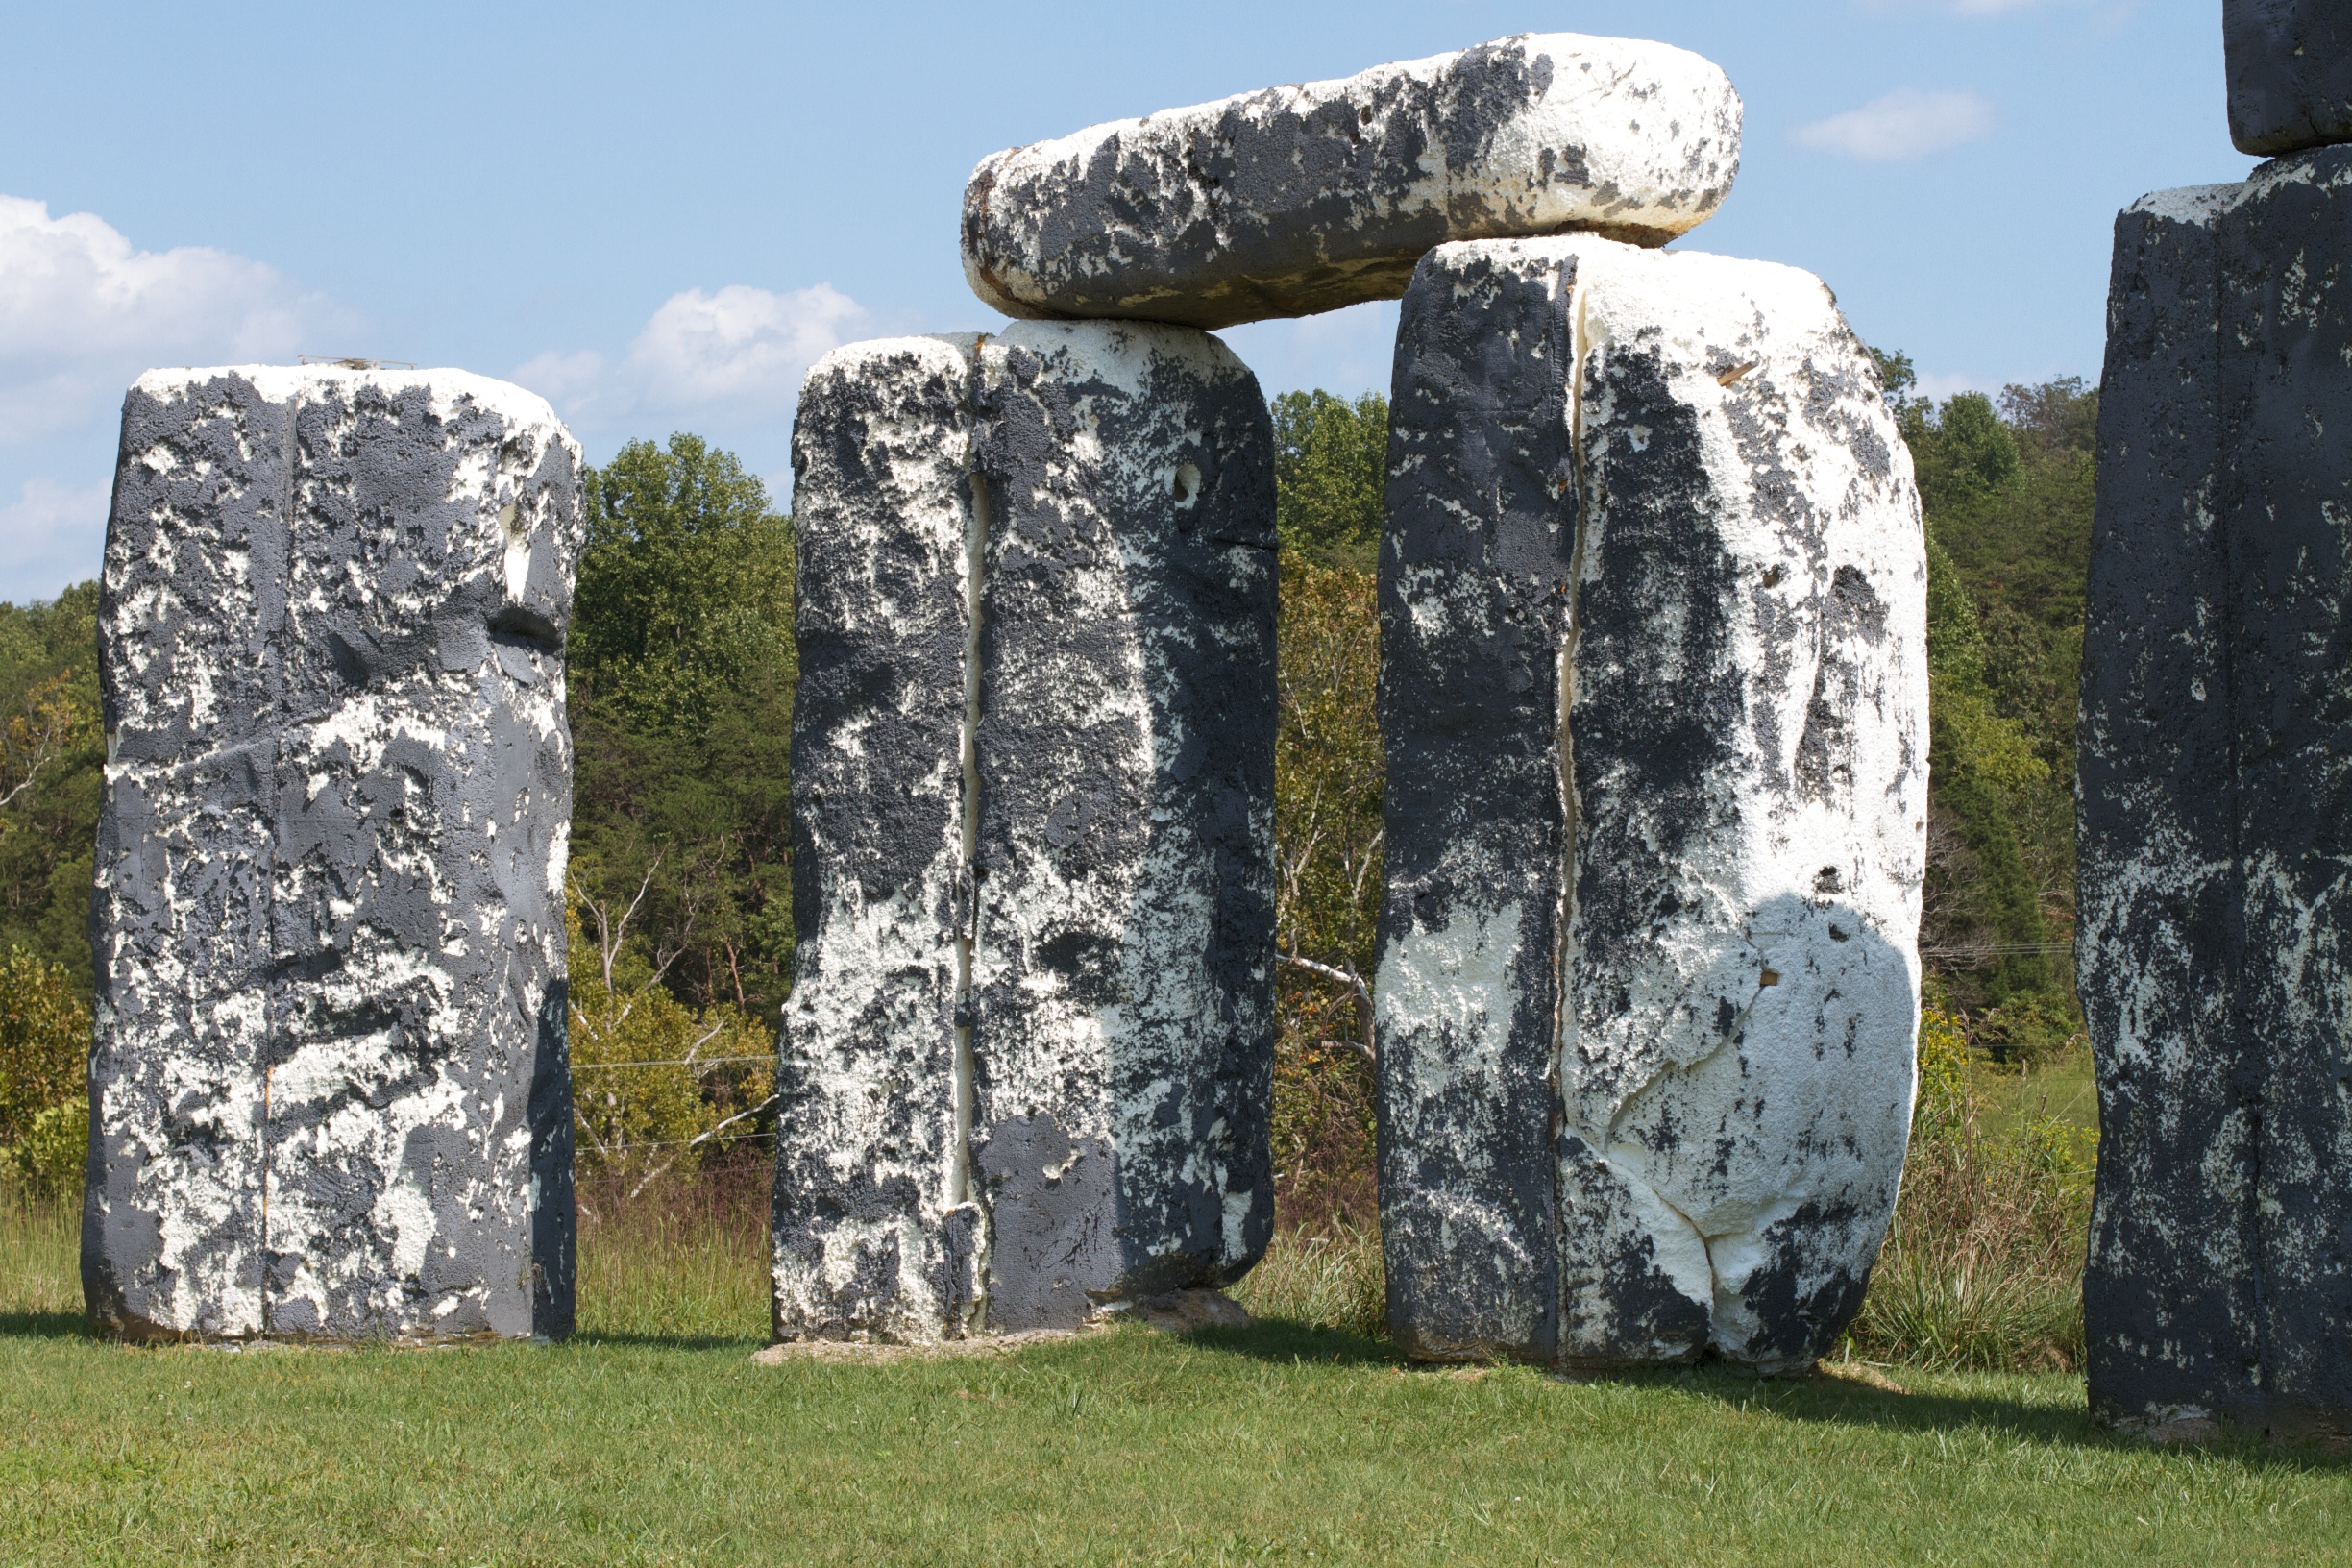
rock, structure, column, sculpture, memorial, art, ruins, boulder, headstone, monolith, stele, megalith, ancient history